National University of Tierra del Fuego

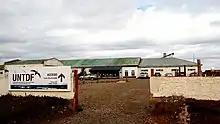
Río Grande campus of the National University of Tierra del Fuego

The National University of Tierra del Fuego, Antarctica and South Atlantic Islands (UNTDF) is an Argentine national university in Tierra del Fuego Province. The university's main campus is located in the city of Ushuaia, with a subsidiary campus in Río Grande. The institution was established through National Law 26.559, enacted by Congress on November 14, 2009, and was formally established on December 28, 2010.